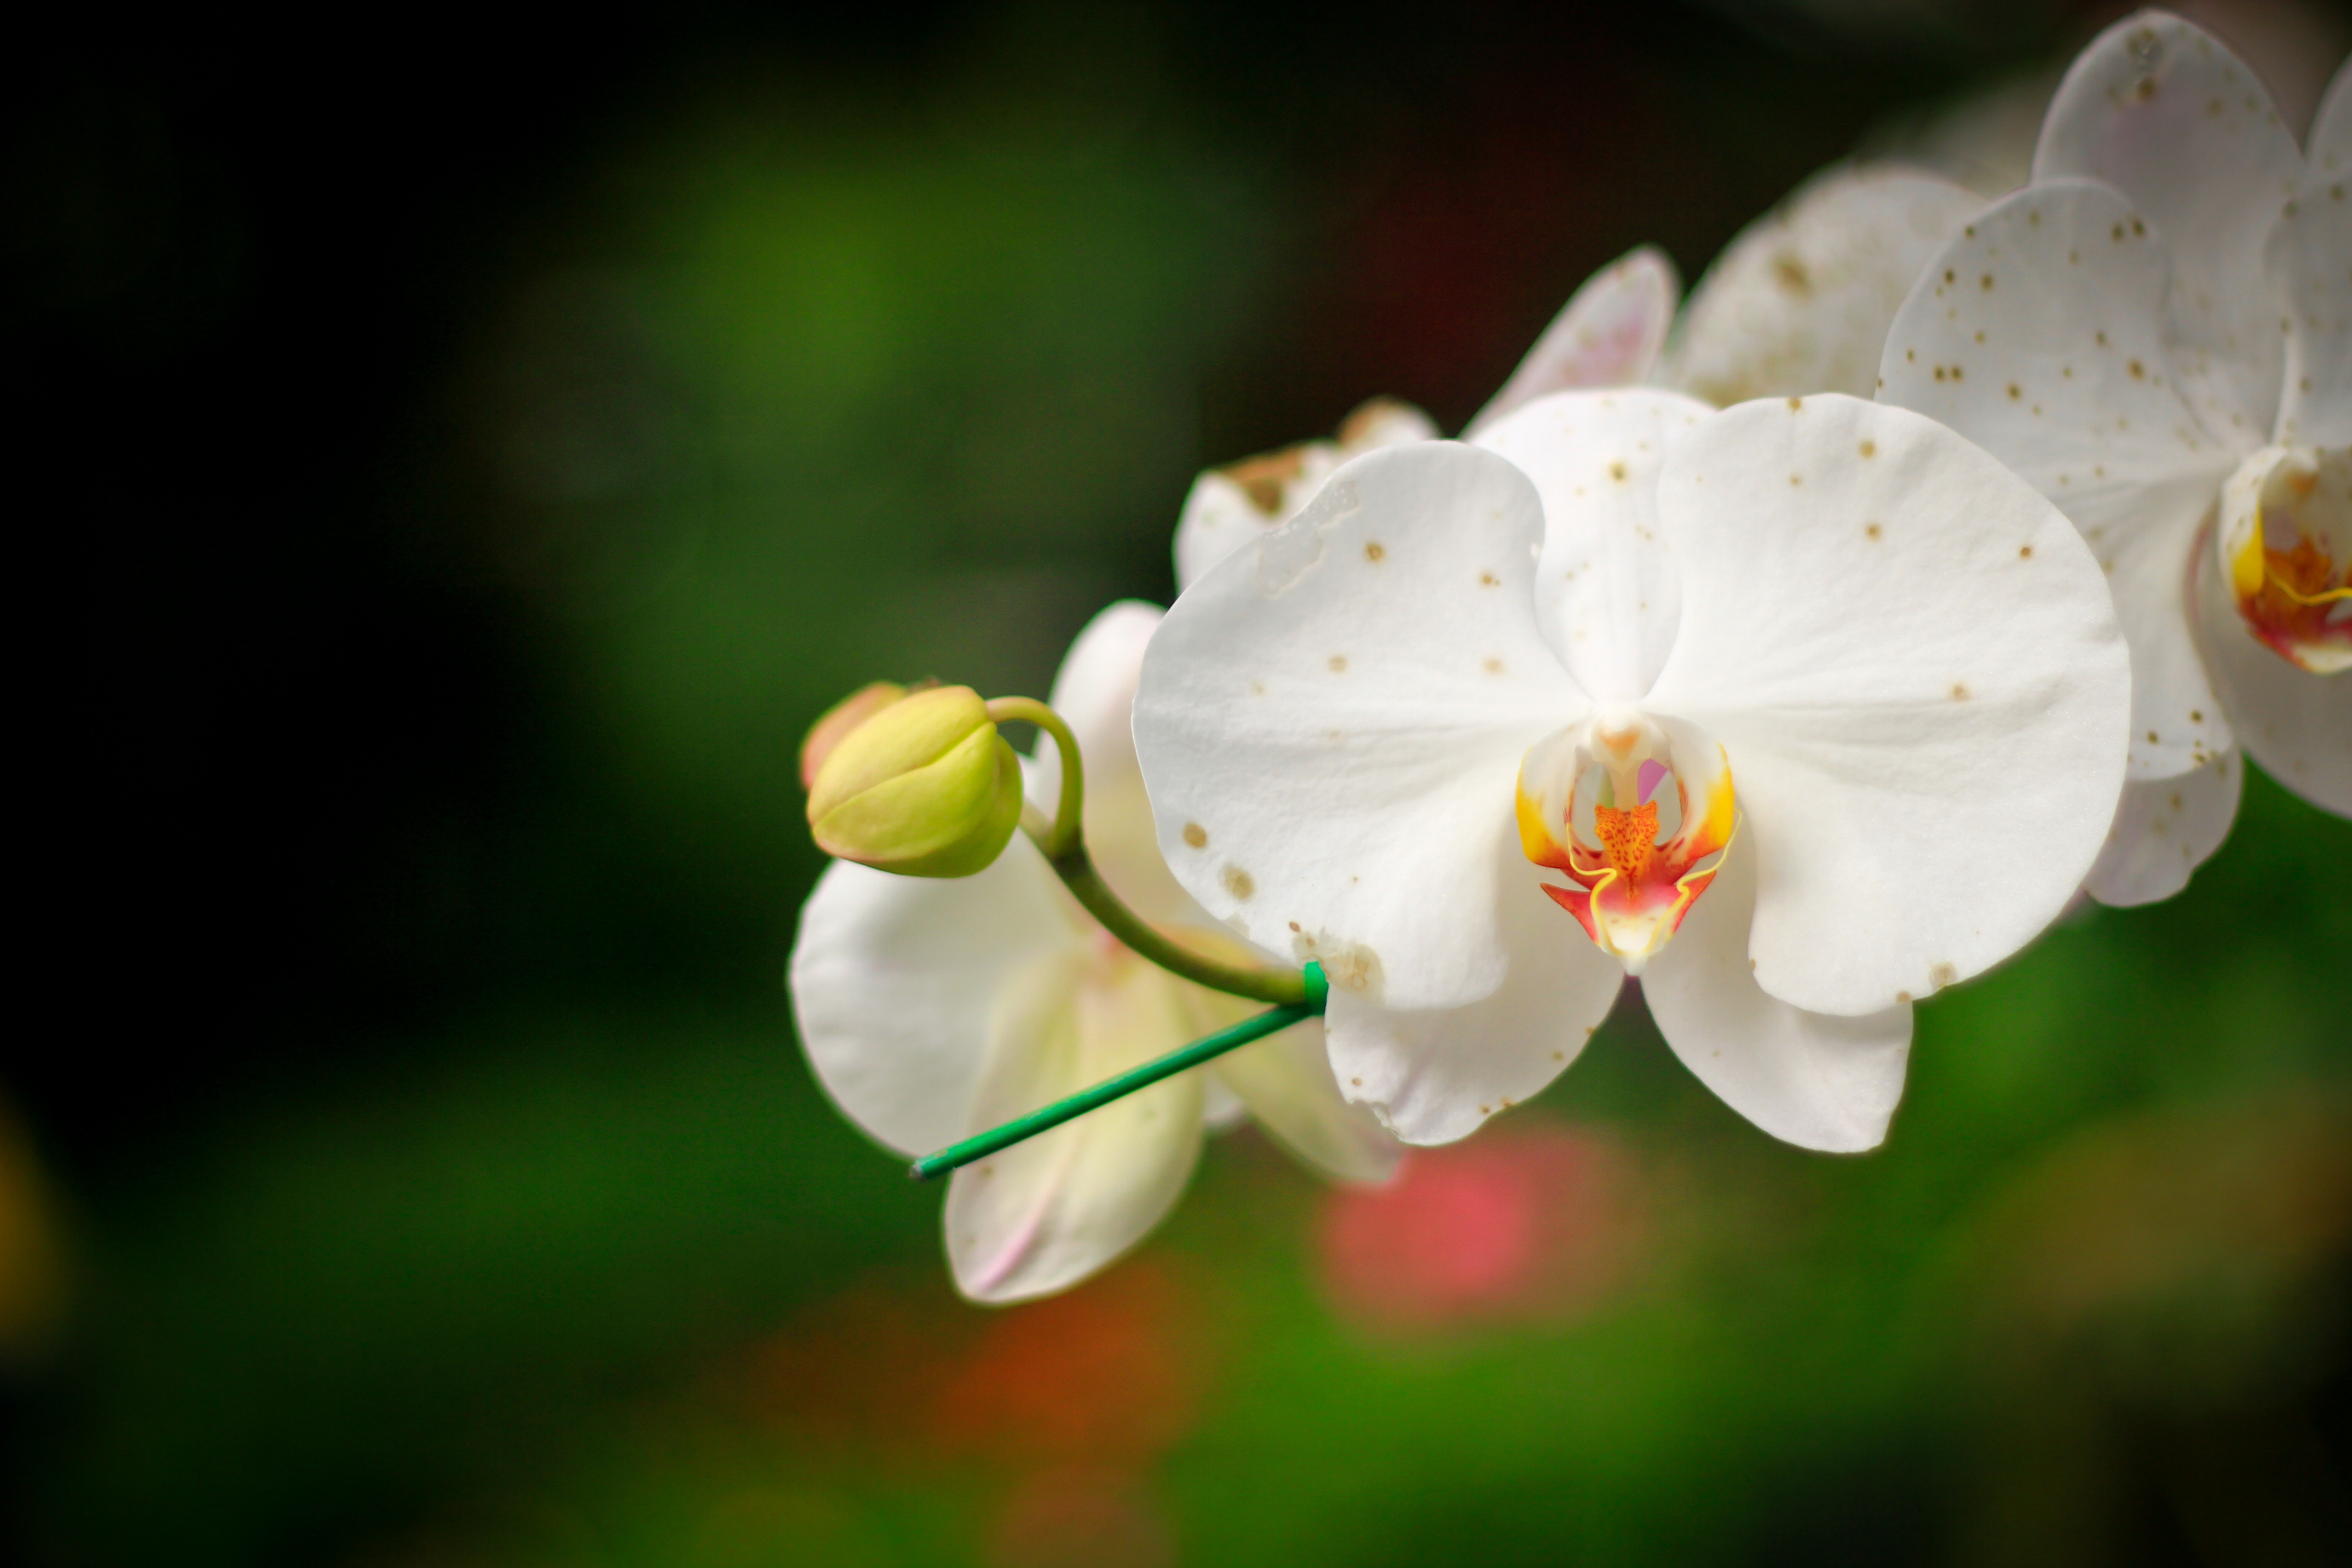
nature, branch, blossom, plant, white, photography, sunlight, leaf, flower, petal, green, botany, yellow, pink, flora, sunflower, orchid, wildflower, flowers, close up, shrub, pretty, flower garden, marigold, macro photography, flowering plant, plant stem, land plant